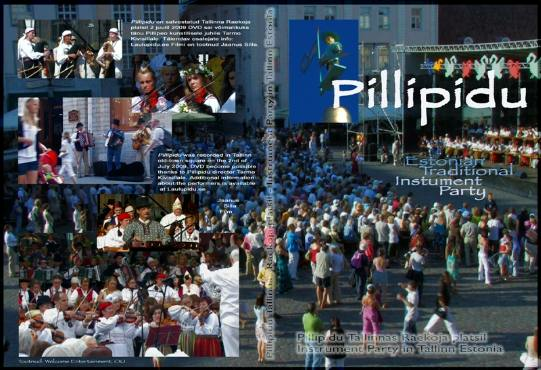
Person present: No